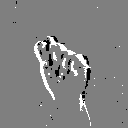
ASL letter: t